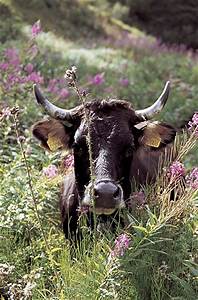
Label: cow